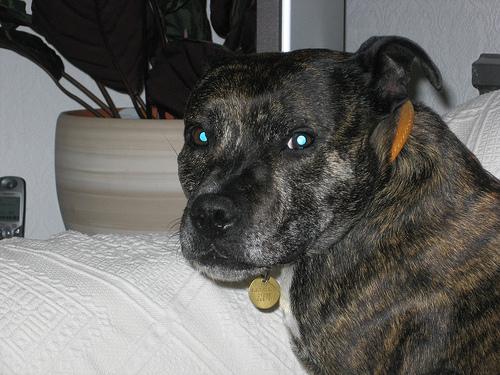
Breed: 203-n000015-Staffordshire_bullterrier